The Street Singer (Manet)

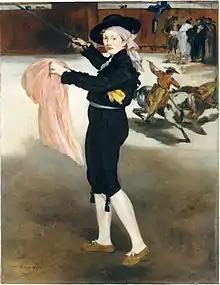
"Mlle Victorine Meurent in the Costume of an Espada" by Edouard Manet

Victorine also modeled for Manet’s "Mlle V... in the Costume of an Espada". The painting was finished in 1862. Victorine here is depicted as a matador. Her hair is hidden in her pink bandana. Though she is recognizable, her appearance differs from that of "Street Singer". For example, she has a double chin and a somewhat chubby face, nose, lips, and jawbone. In "Street Singer," Victorine’s dress is more feminine and French while here she appears to be a male Spanish matador.